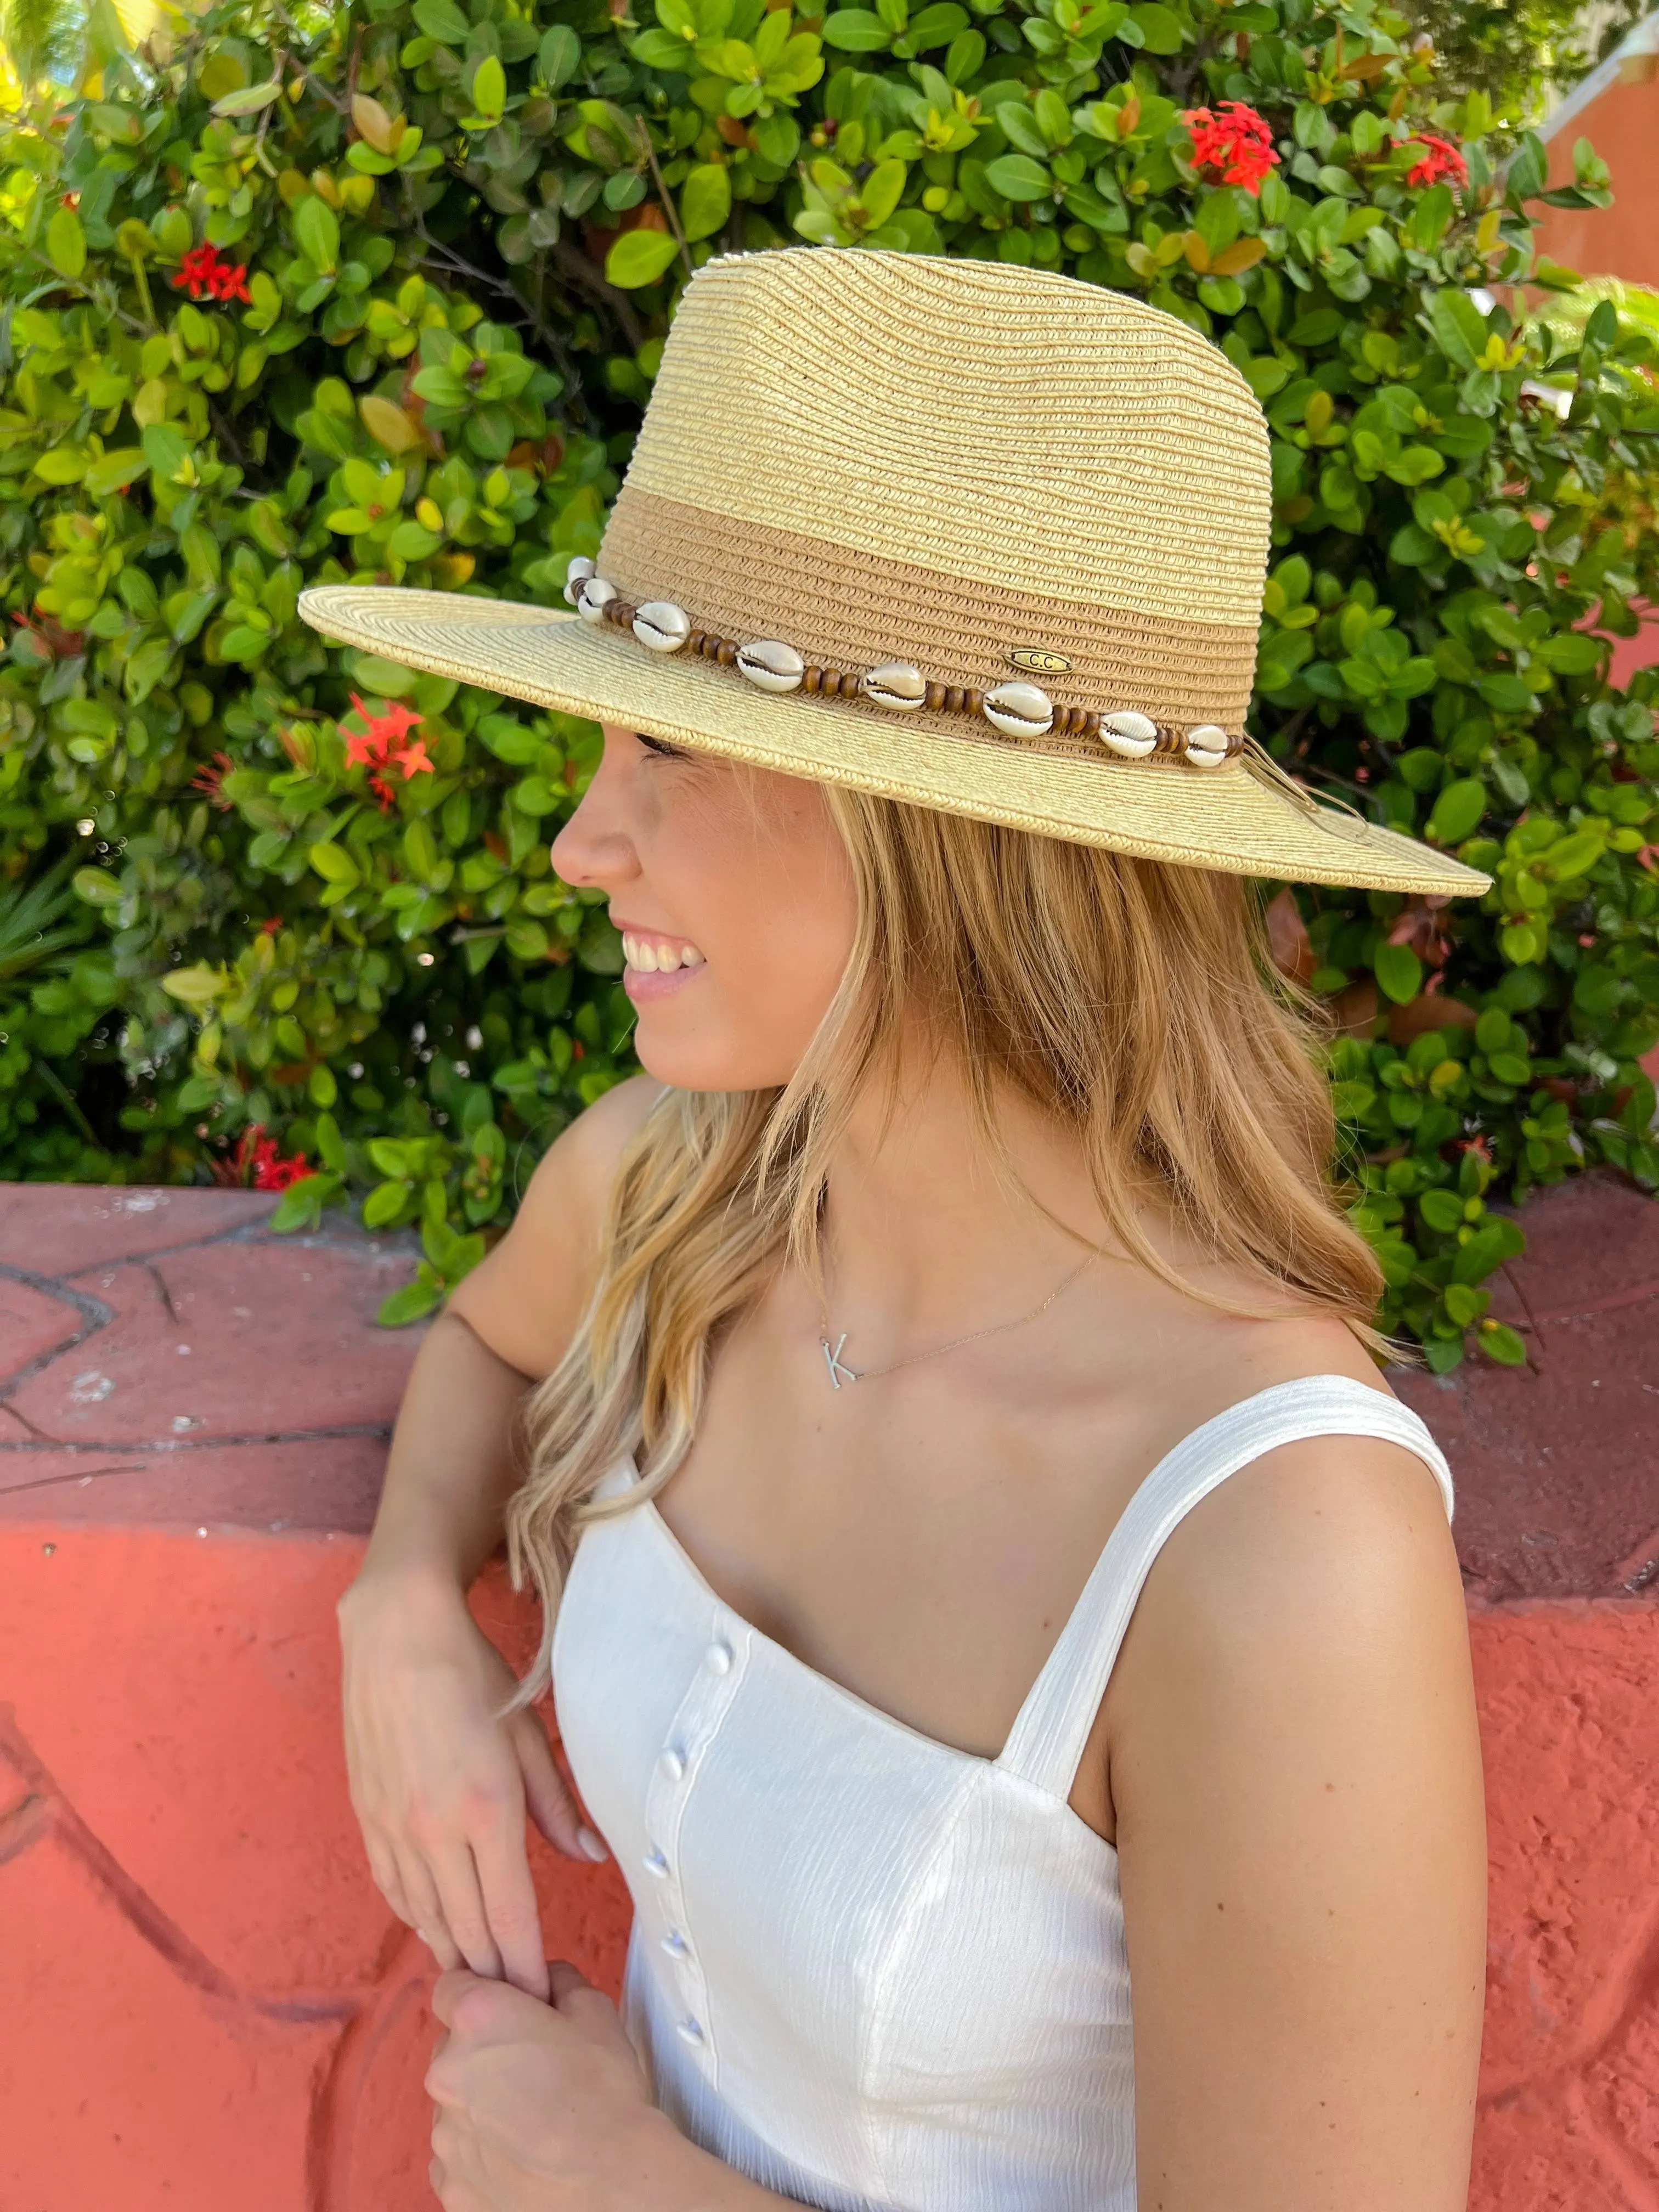
Two-Tone Shell & Wood Bead Trim Panama Hat
Two-Tone Shell and Wood Bead Trim Panama Hat UVA/UVB SPF 50 Protection
Brand: C.C Beanie
Category: Apparel & Accessories > Clothing Accessories > Hats > Panama Hats